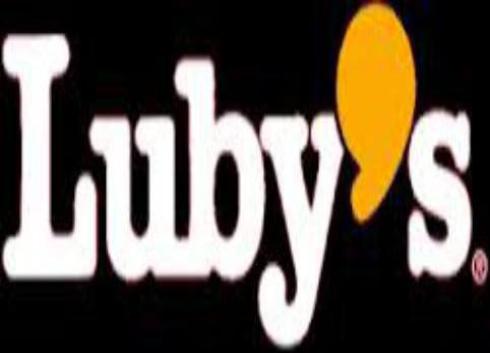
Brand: luby's
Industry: Food